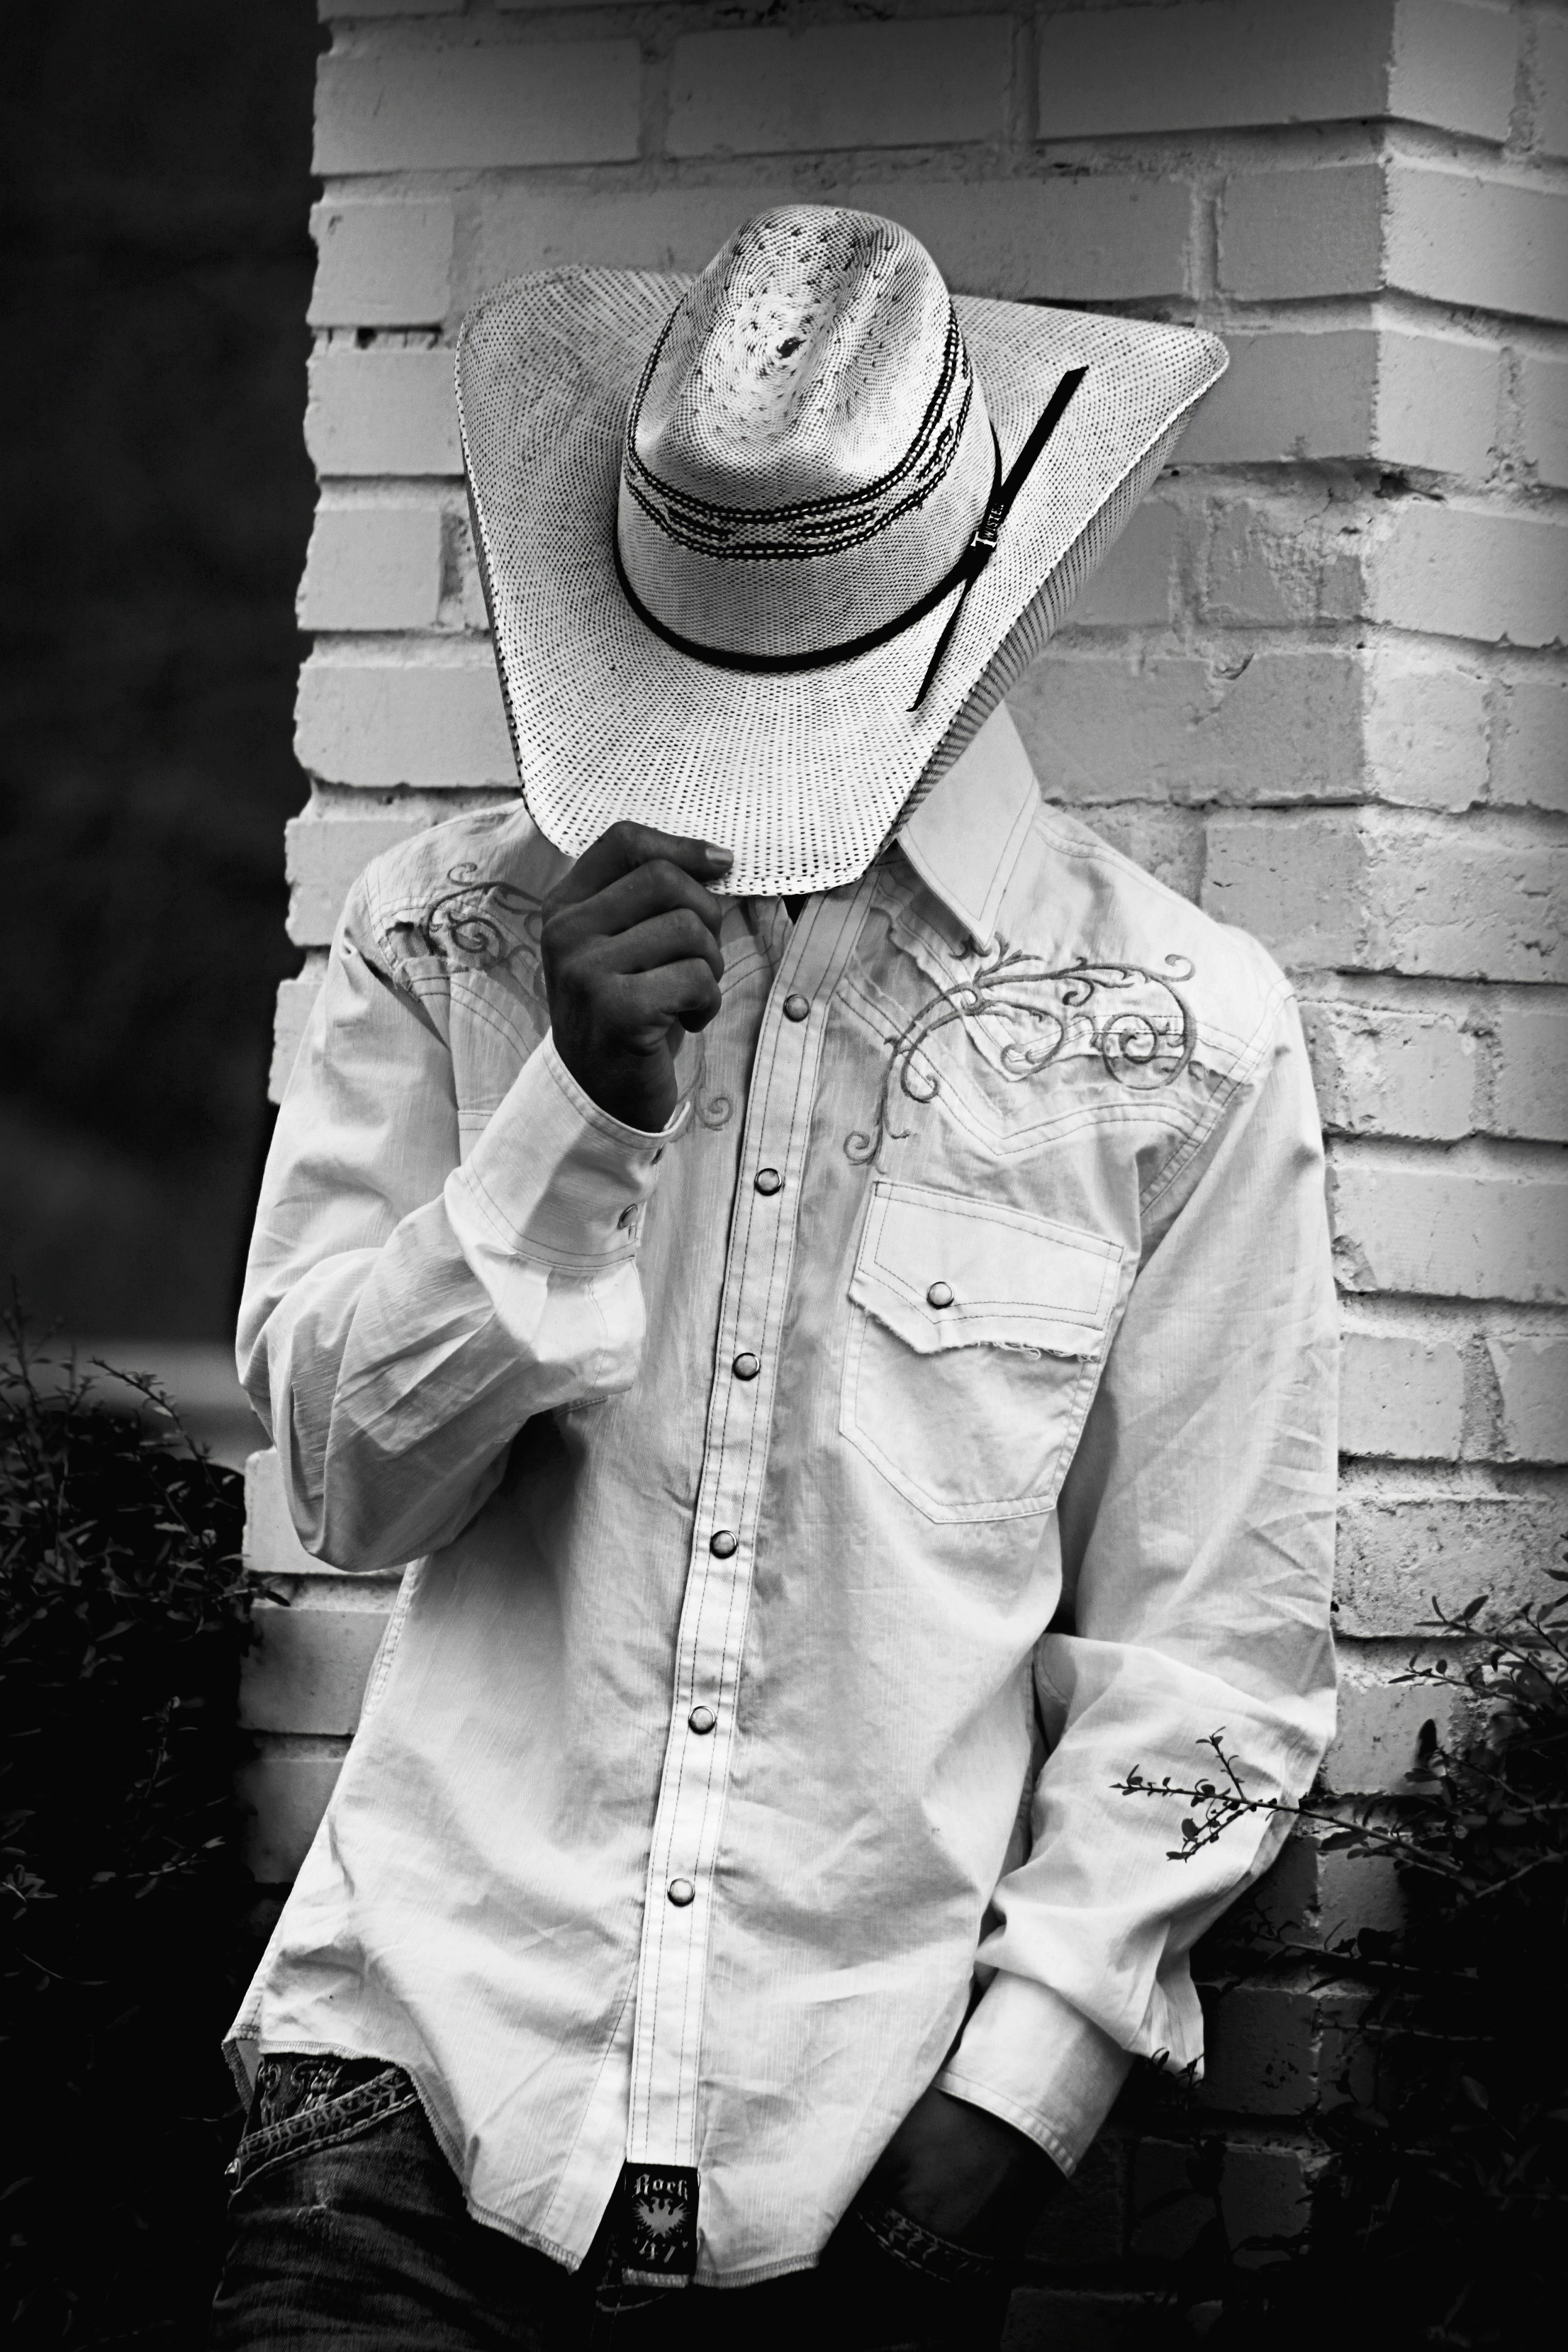
man, person, black and white, white, photography, country, male, standing, portrait, hat, clothing, black, monochrome, cowboy, photograph, western, monochrome photography, film noir